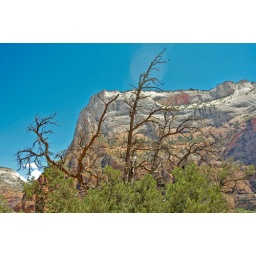
I liked this dead tree up against the white background with a gorgeous blue sky.